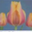
Label: tulip